Yad Kennedy

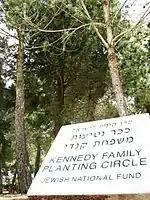
Kennedy Family Planting Circle

The Kennedy Peace Forest was dedicated before the memorial, with official dedication ceremonies taking place on 22 November 1964, on the first anniversary of Kennedy's assassination.